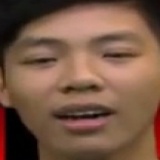
ca sĩ Erik